The Haunted House: The Sky Goblin vs Jormungandr

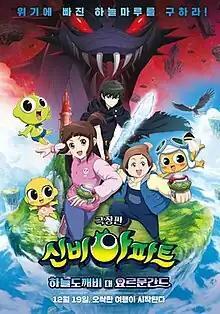
Theatrical release poster

The Haunted House: The Sky Goblin VS Jormungandr is a South Korean animated film directed by Byeon Young-Kyu.